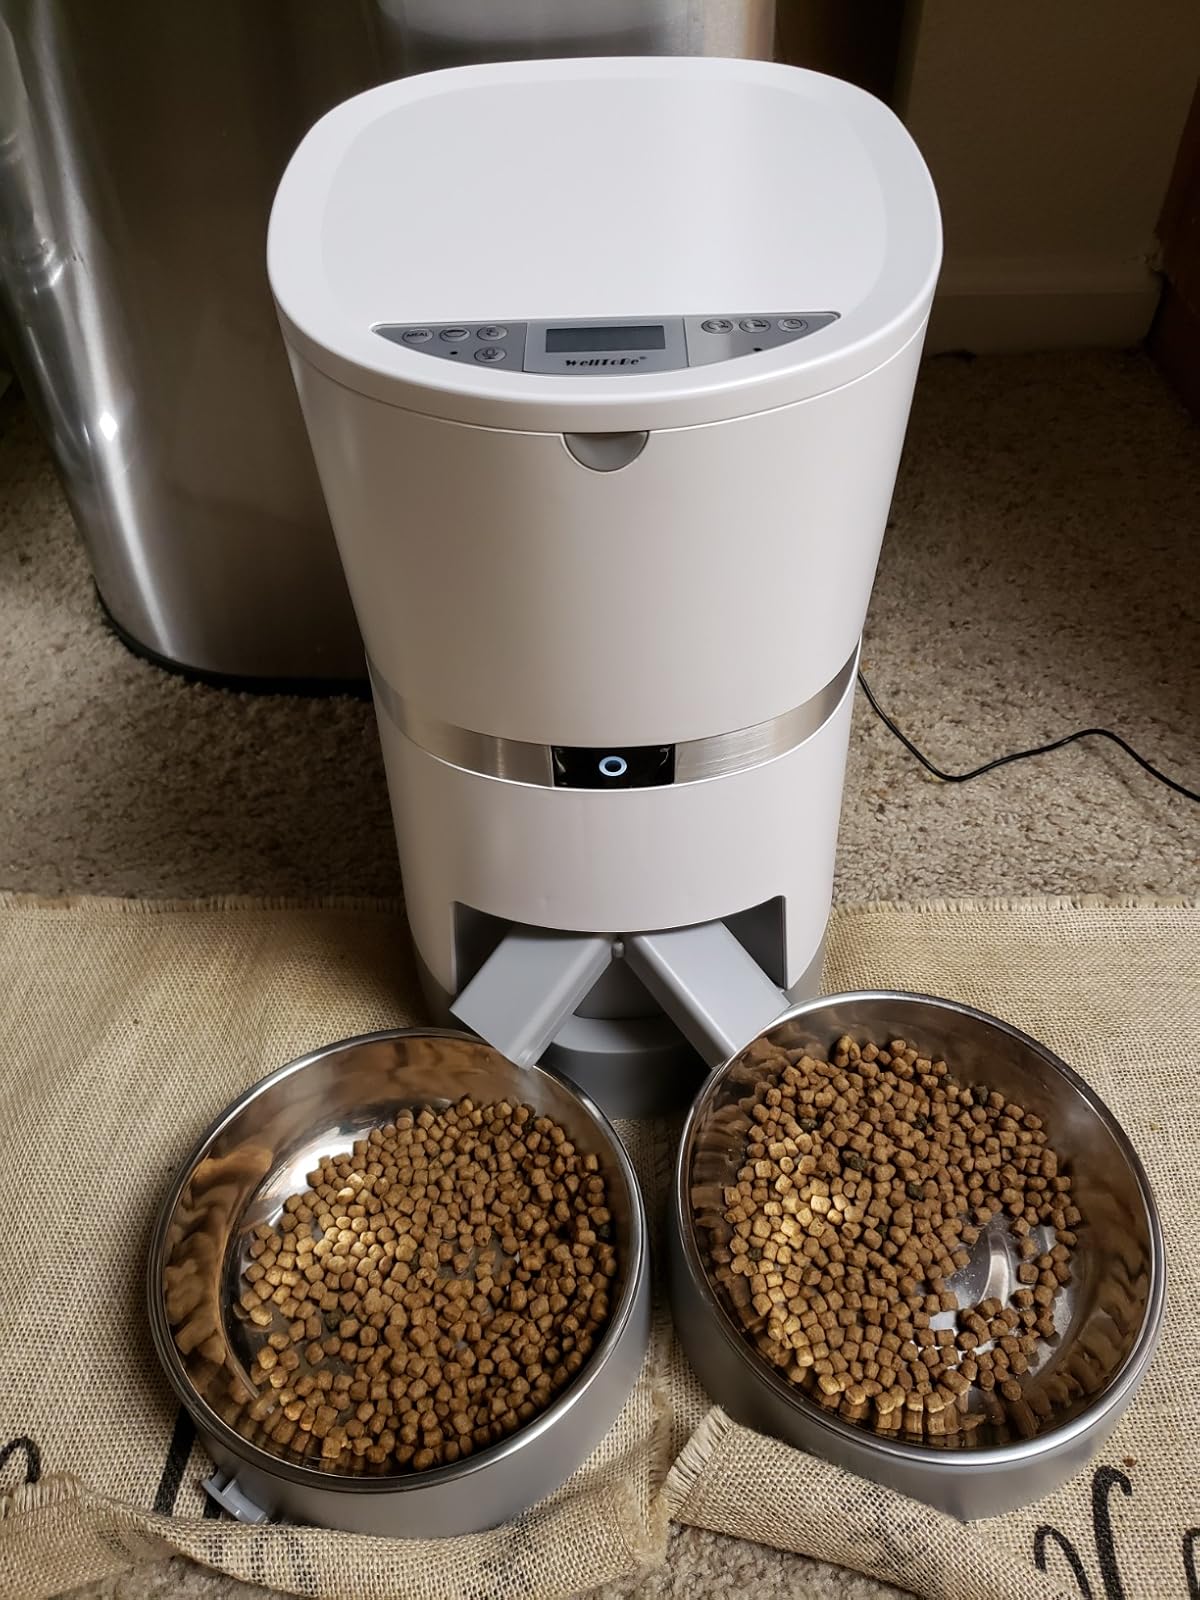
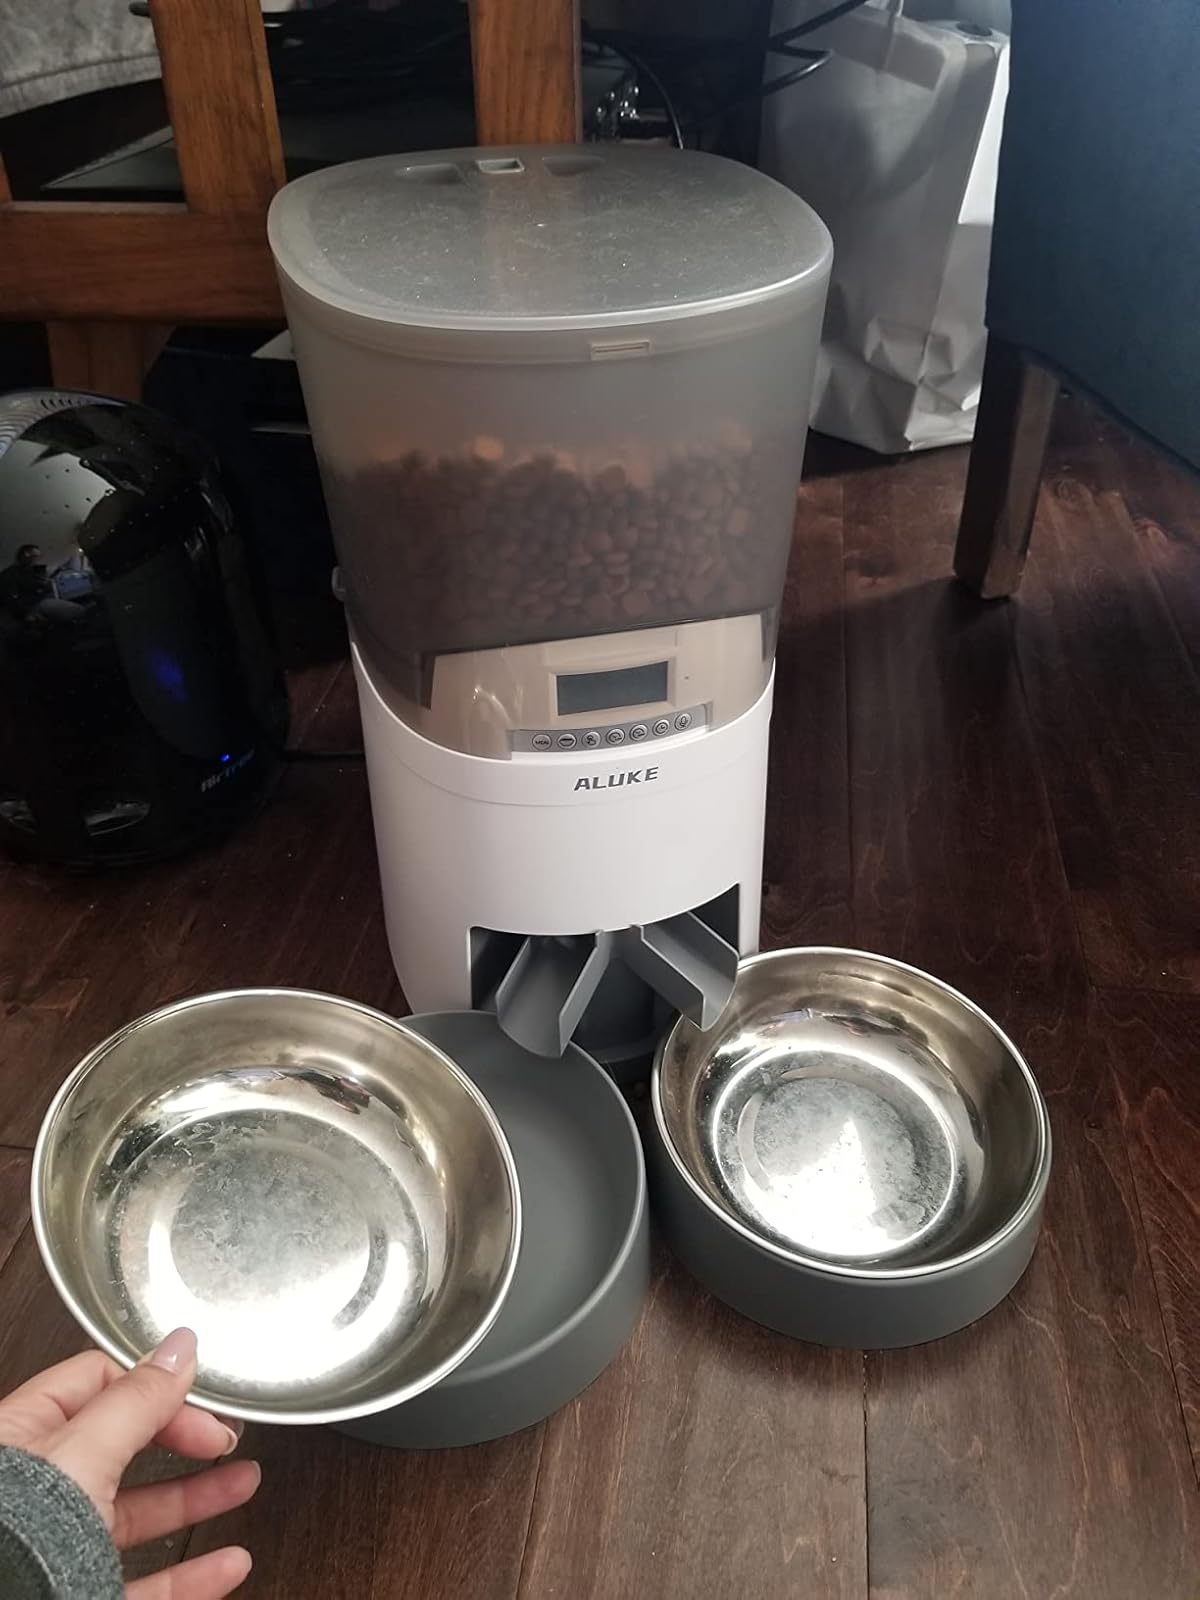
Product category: items_feeder
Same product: no